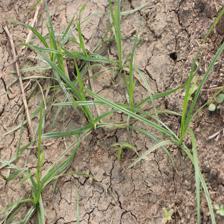
Label: Grass